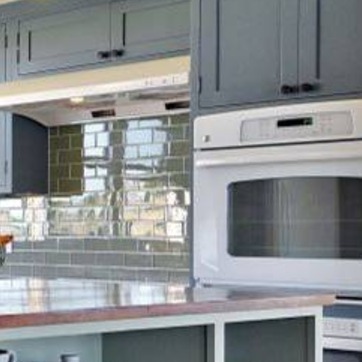
Material: tile